Flag of India

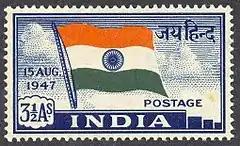
Indian Flag, the first stamp of independent India, released on 21 November 1947, was meant for foreign correspondence.

On 14 July 1947, the committee recommended that the flag of the Indian National Congress be adopted as the National Flag of India with suitable modifications, so as to make it acceptable to all parties and communities. It was also resolved that the flag should not have any communal undertones. The spinning wheel of the Congress flag was replaced by the "Ashoka Chakra" from the Lion Capital of Ashoka. According to Sarvepalli Radhakrishnan, the "chakra" was chosen as it was representative of "dharma" and law. However, Jawaharlal Nehru explained that the change was more practical in nature, as unlike the flag with the spinning wheel, this design would appear symmetrical. Gandhi was not very pleased by the change, but eventually came around to accepting it.